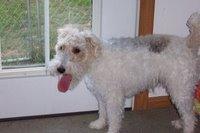
wire-haired_fox_terrier